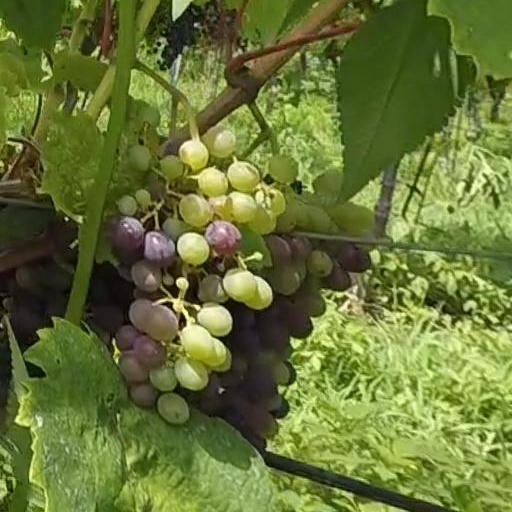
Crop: grape